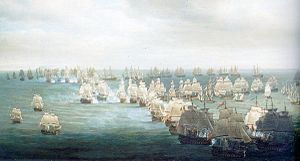
Royal Navys historie
Slaget ved Trafalgar.
Royal Navys historie går tilbage til det 9. århundrede. Den Royal Navy som vi kender i dag blev formelt etableret i 1660 efter Karl 2. af Englands tilbagekomst til tronen. I 1707 blev Royal Navy underlagt Storbritannien efter unionen af kronerne mellem England og Skotland og blev sammenlagt med den noget mindre Royal Scots Navy.